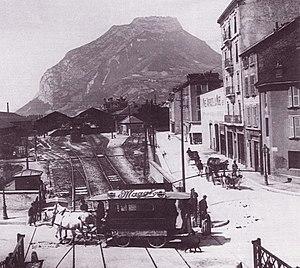
Un car Rippert traversant la voie du PLM au niveau du passage à niveau du Cours Berriat à Grenoble
Le cours Berriat est une voie de Grenoble.
L'ancien tramway de Grenoble est un réseau de tramway urbain et suburbain métrique de la région grenobloise créé en 1894, exploité par la société grenobloise de tramways électriques, et qui a aujourd'hui totalement disparu. À cette époque de croissance industrielle et démographique, les anciens modes de transports hippomobiles, fiacres et omnibus, mis en place depuis la fin du XVIIIᵉ siècle, ne suffisent plus à assurer les dessertes urbaines. Les lignes urbaines et suburbaines vont se développer continûment jusque dans les années 1920.
Un omnibus est, historiquement, un véhicule à traction hippomobile assurant un service de transport public régulier. Le terme a donné ses dérivés : autobus et bus.